Danny MacAskill

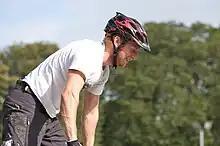
MacAskill in 2009

Daniel MacAskill (born 23 December 1985) is a Scottish trials cyclist, from Dunvegan on the Isle of Skye. He works professionally as a street trials and mountain bike rider for Santa Cruz Bicycles. His YouTube channel has more than half a million subscribers and the San Francisco "Chronicle" called him "one of the most exciting street-riding mountain bikers on Earth."